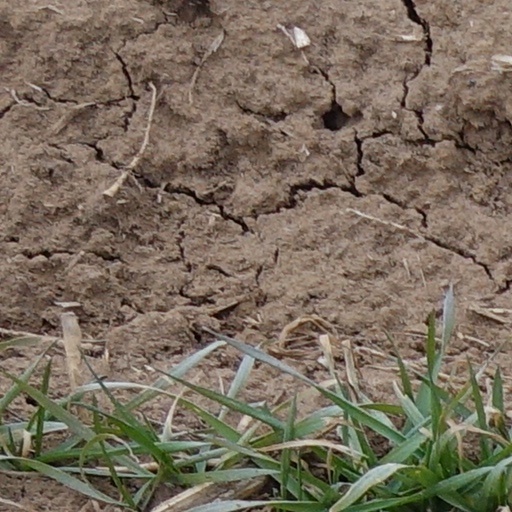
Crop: wheat